Carlo de' Medici (cardinal)

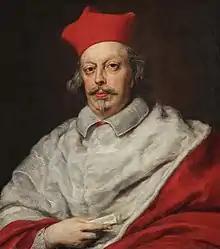
Portrait by Justus Sustermans, c. 1650

Carlo de' Medici (19 March 1595 – 17 June 1666) was an Italian nobleman and Cardinal of the Roman Catholic Church.